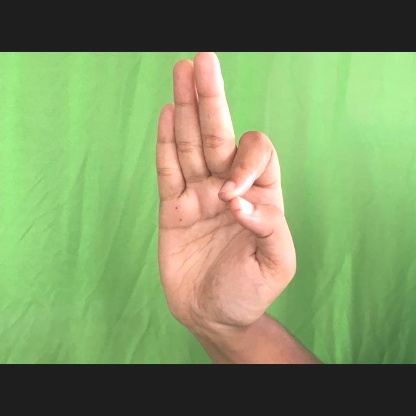
Mudra: Aralam